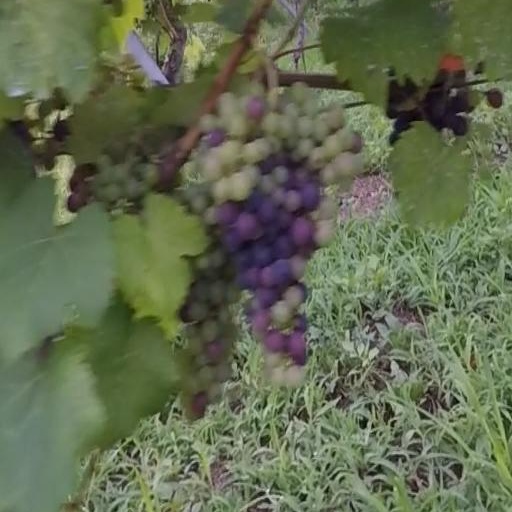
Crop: grape